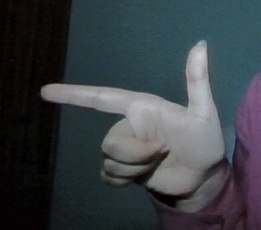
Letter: yaa